Dominique Orliac

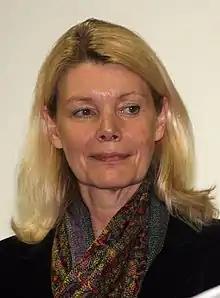
Dominique Orliac in 2009

Dominique Orliac (born March 15, 1952, in Palaiseau, Essonne) was a member of the National Assembly of France. She represented the constituency of the Lot Département, and is a member of the Radical Party of the Left. She lost her seat in the 2017 Parliamentary Elections.